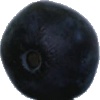
Label: blueberry